WJFW-TV

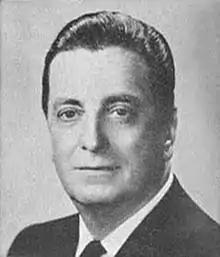
Alvin O'Konski built WAEO-TV, which carried his initials, and owned it until 1979.

On November 17, 1968, three Michigan deer hunters were flying home from a hunt in light snowfall when their small aircraft struck a guy wire of the WAEO-TV tower at Starks. The plane crashed into the tower, killing the men, and the tower collapsed to the ground. Most of the mast collapsed on the studios at the site, virtually destroying the building; a station engineer working inside broke his arm when the roof caved in. The mayor of Rhinelander, Al Taylor, invited channel 12 to set up temporary facilities at a city-owned building. More people could have been killed had a touring German boys' choir not canceled its plans to tape a program due to the weather or had O'Konski not been in Green Bay for a speaking engagement. In the wake of the collapse, state aviation officials called on federal authorities to expedite projects to improve the visibility of broadcasting towers.